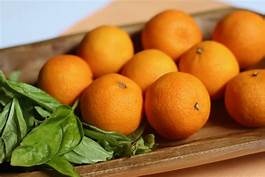
Label: mandarine